Emirate of Abdelkader

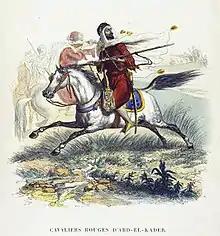
Algerian Cavalry

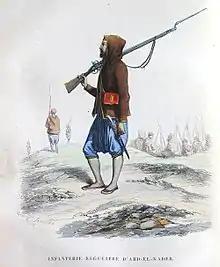
the first Algerian Resistance infantry around 1832–1847

Emir Abdelkader classed a unique uniform for each type of soldier, the cloth was linen and gasket. It consisted of a jacket of grey wool including a hood and trousers also made from wool are in blue also Sedria (vest) are in red. Every three months a soldier was given a shirt and a pair of shoes, yellow leather including a burnous (long cloak made from wool).